Hamish Linklater

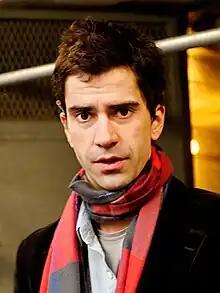
Linklater in November 2011

Hamish Linklater (born July 7, 1976) is an American actor and playwright. He is known for playing Matthew Kimble in "The New Adventures of Old Christine" (2006–2010), Andrew Keanelly in "The Crazy Ones" (2013–2014), and Clark Debussy in "Legion" (2017–2019). He is the son of dramatic vocal trainer Kristin Linklater.